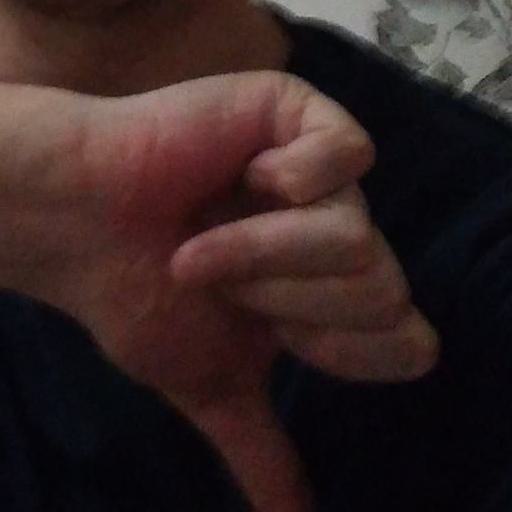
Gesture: dislike